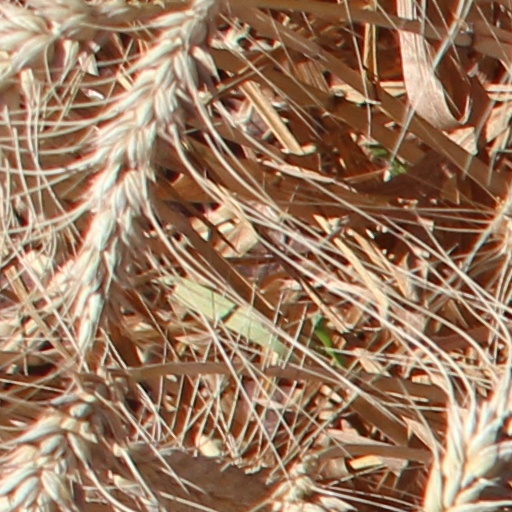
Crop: wheat